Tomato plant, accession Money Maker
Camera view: bottom (45 deg); turntable rotation: 0 degrees
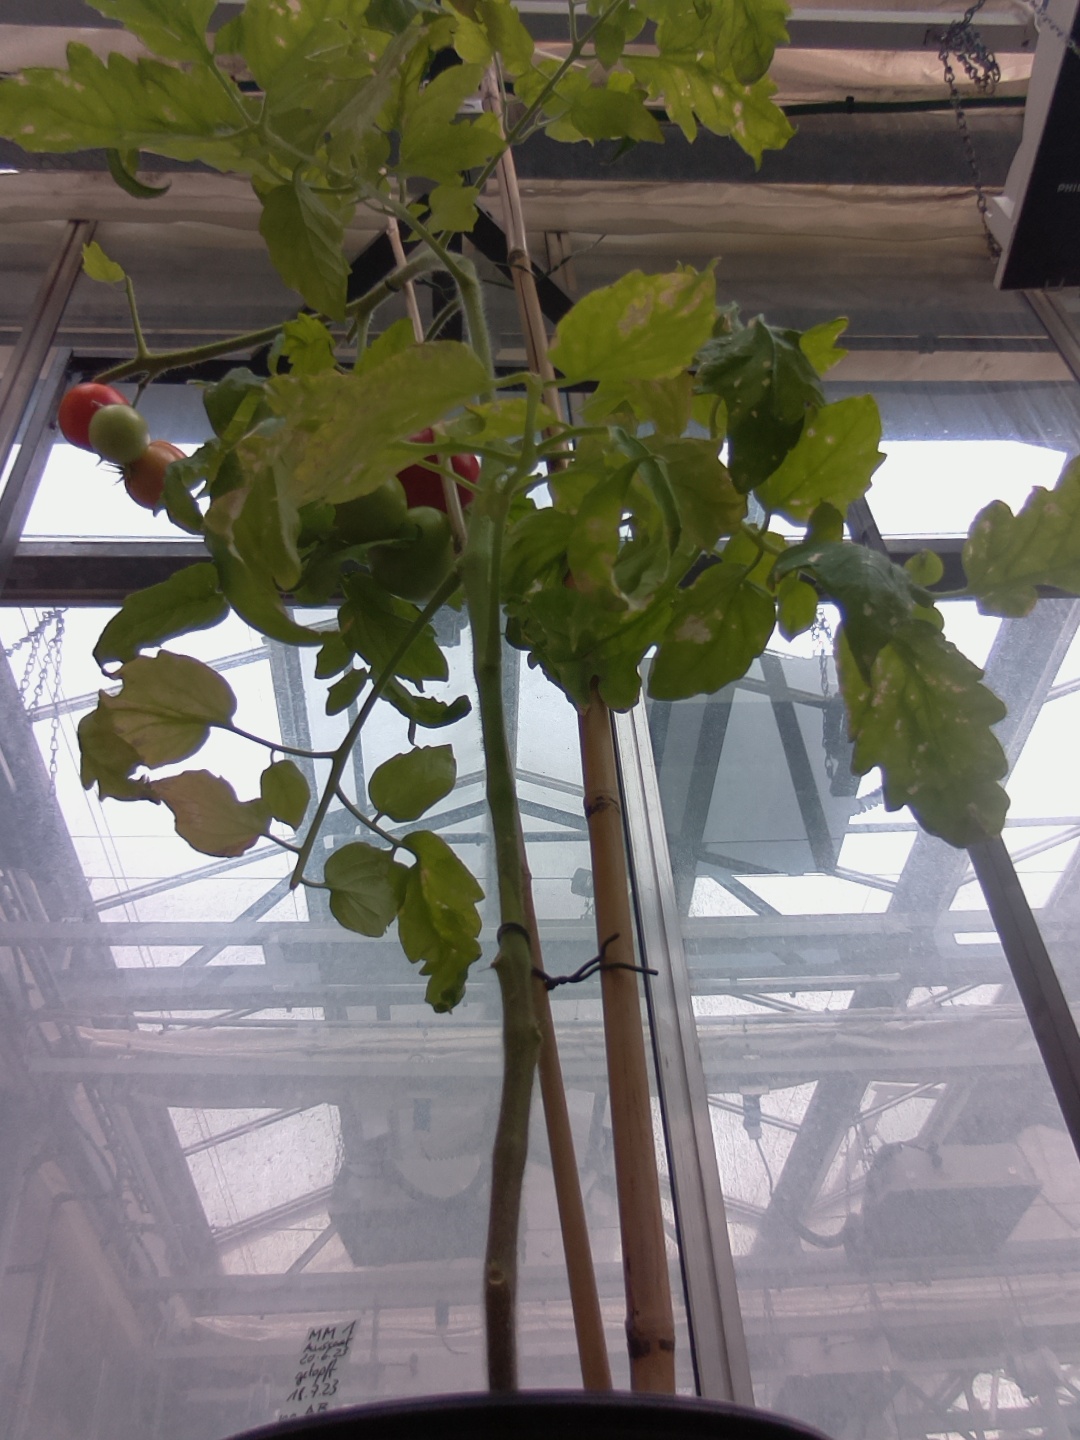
BBCH growth stage 87: 70%-80% of fruits show typical fully ripe color